Medium bomber

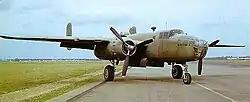
The USAAF B-25B Mitchell, a medium bomber.

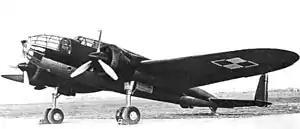
Polish PZL.37 Łoś, a medium bomber.

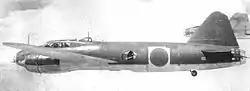
The Japanese Mitsubishi G4M "Betty", a medium bomber.

A medium bomber is a military bomber aircraft designed to operate with medium-sized bombloads over medium range distances; the name serves to distinguish this type from larger heavy bombers and smaller light bombers. Mediums generally carried about two tons of bombs, compared to light bombers that carried one ton, and heavies that carried four or more.